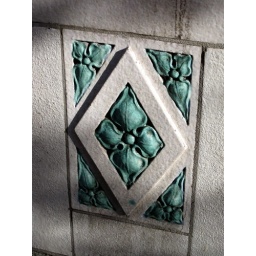
Detail from the wall of a building in Louisville, Kentucky.